University of California, Berkeley

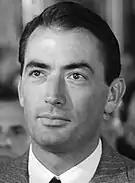

Democratic Education at Cal, or DeCal, is a program that promotes the creation of professor-sponsored, student-facilitated classes. DeCal arose out of the 1960s Free Speech movement and was officially established in 1981. The program offers around 150 courses on a vast range of subjects that appeal to the student community, including classes on the Rubik's Cube, blockchain, web design, metamodernism, cooking, Jewish art, 3D animation, and bioprinting.